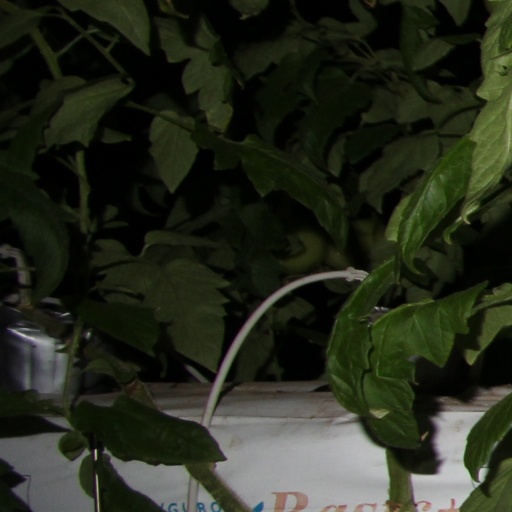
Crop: tomato